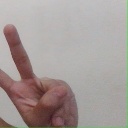
अक्षर: ऐ